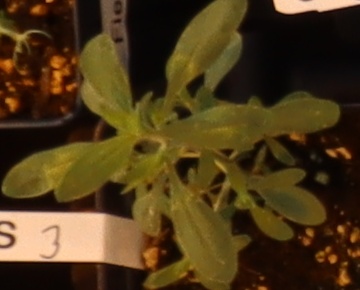
Label: Kochia